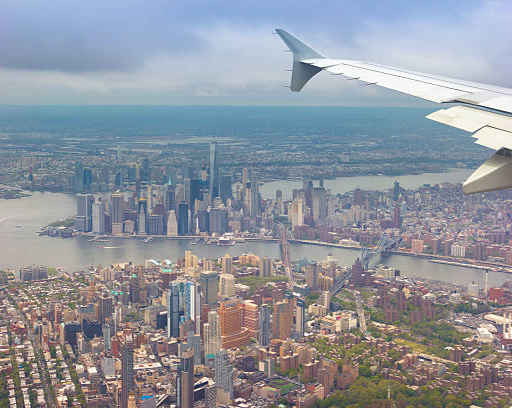
amazing shot shot from a plane